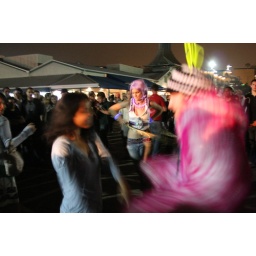
Some guy was wearing a pink frosted mink coat while two girls hula-hooped in pink wigs.